Adam Johnson (footballer)

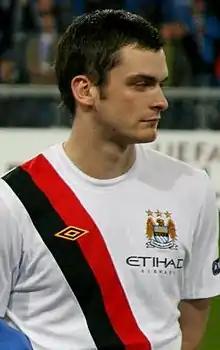
Johnson lining up for Manchester City in 2010

Adam Johnson (born 14 July 1987) is an English former professional footballer who played as a winger. A product of the Middlesbrough youth academy, he came to prominence after making his debut aged 17 in a UEFA Cup match. He made 120 appearances for Middlesbrough, also spending time on loan at Leeds United and Watford.